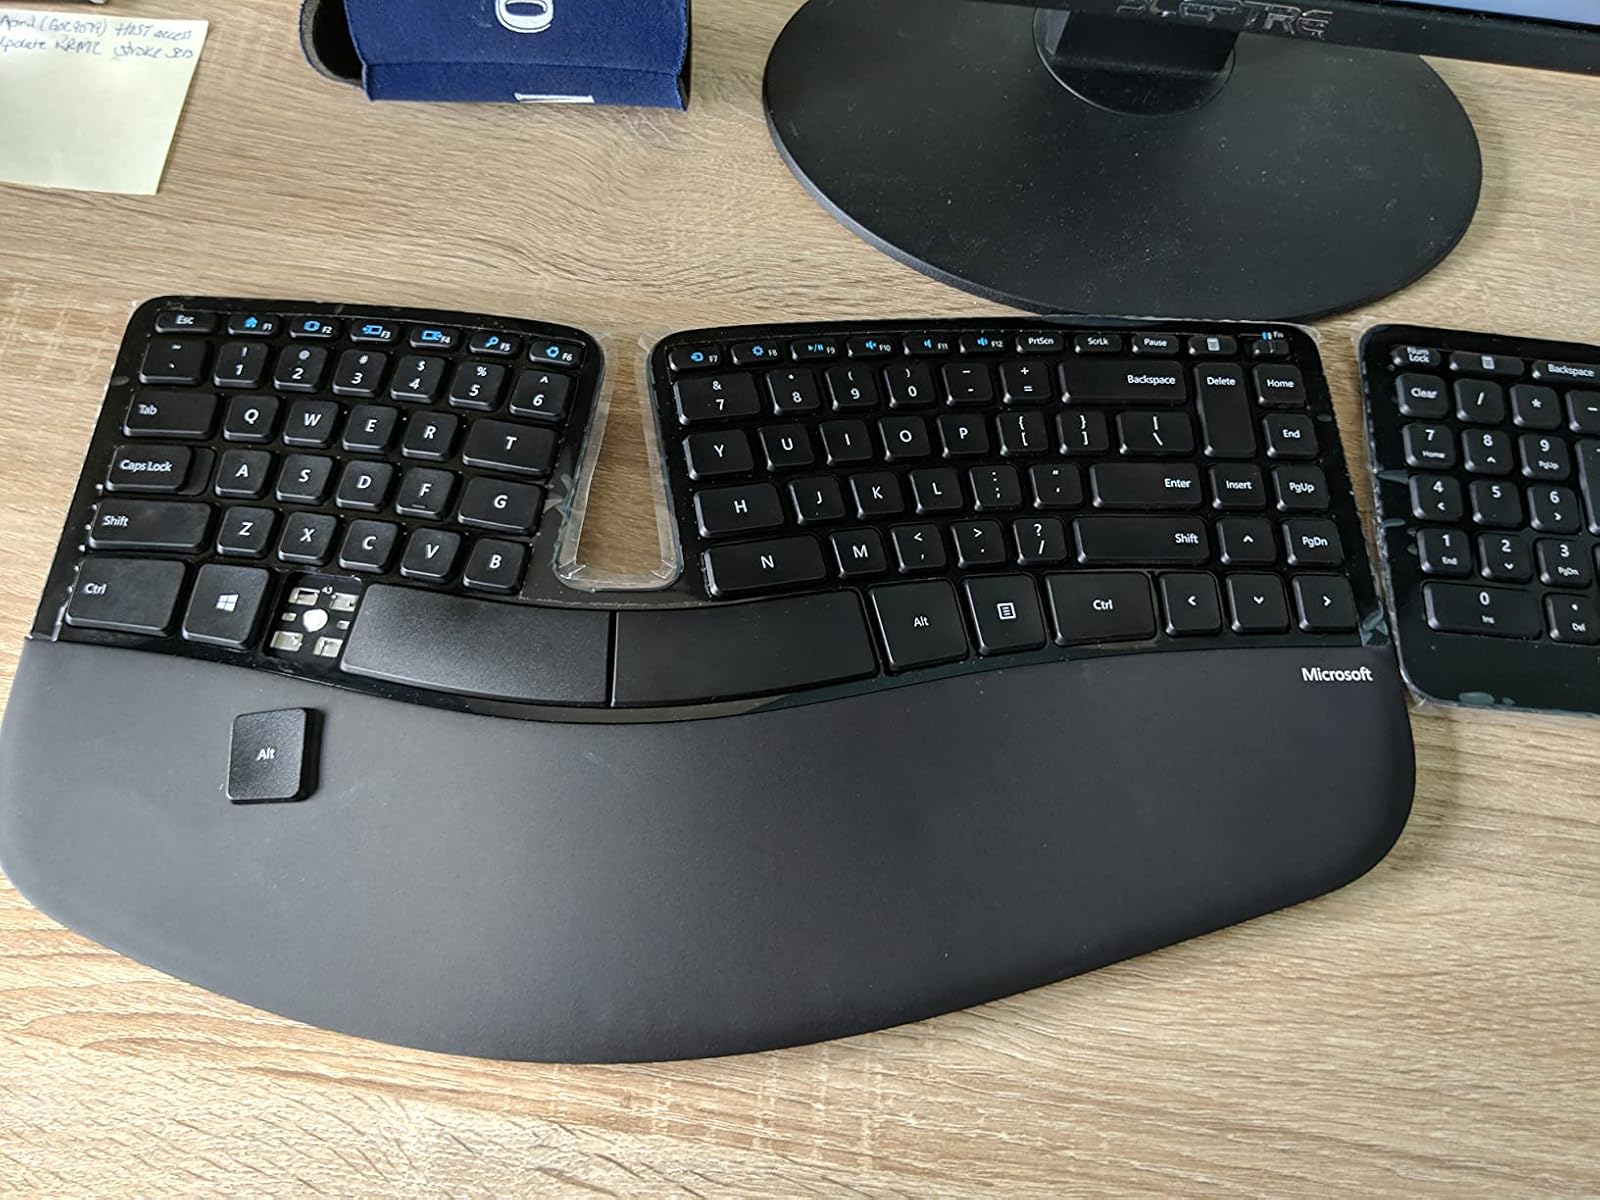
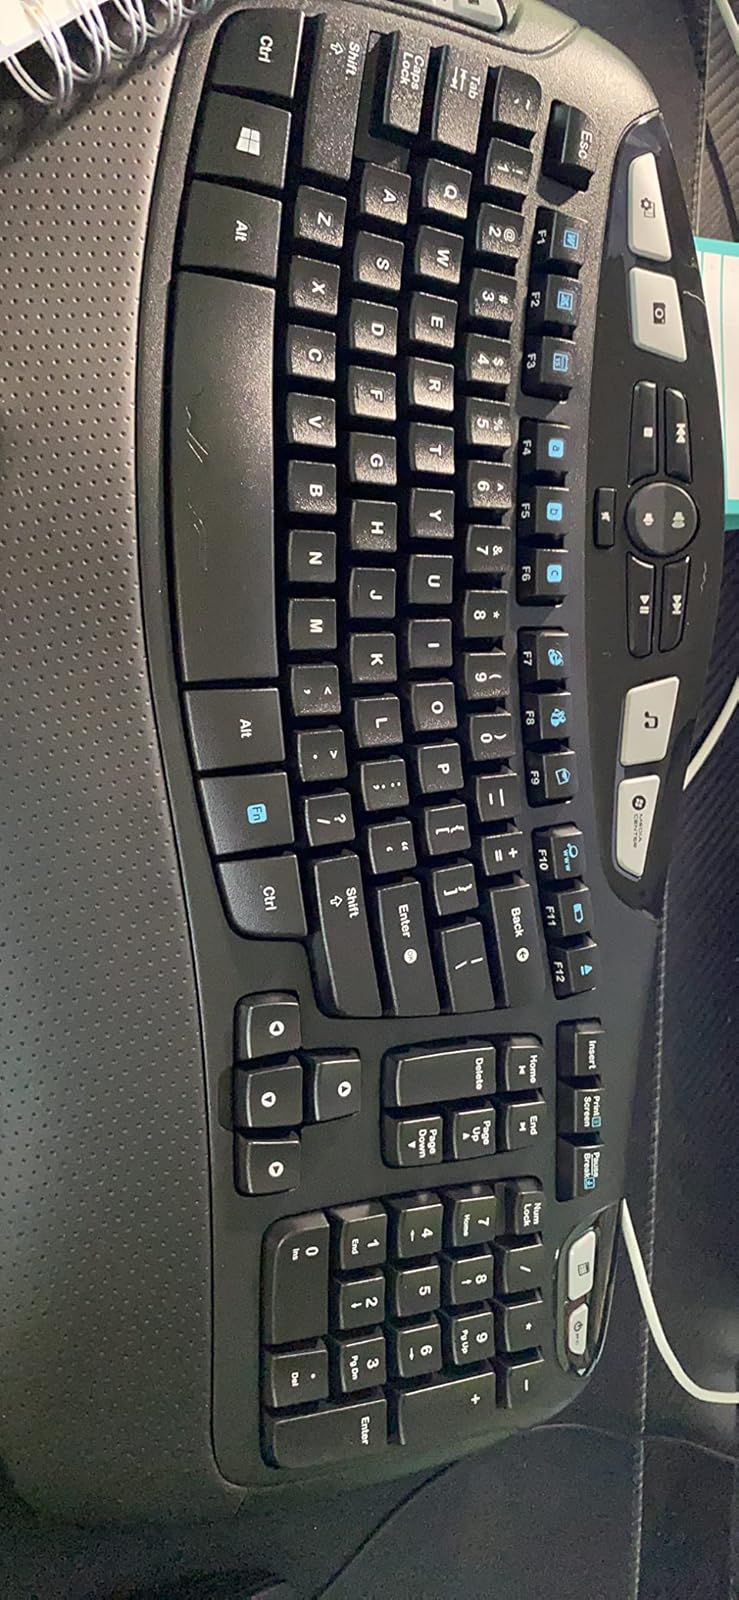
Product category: keyboard
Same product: no